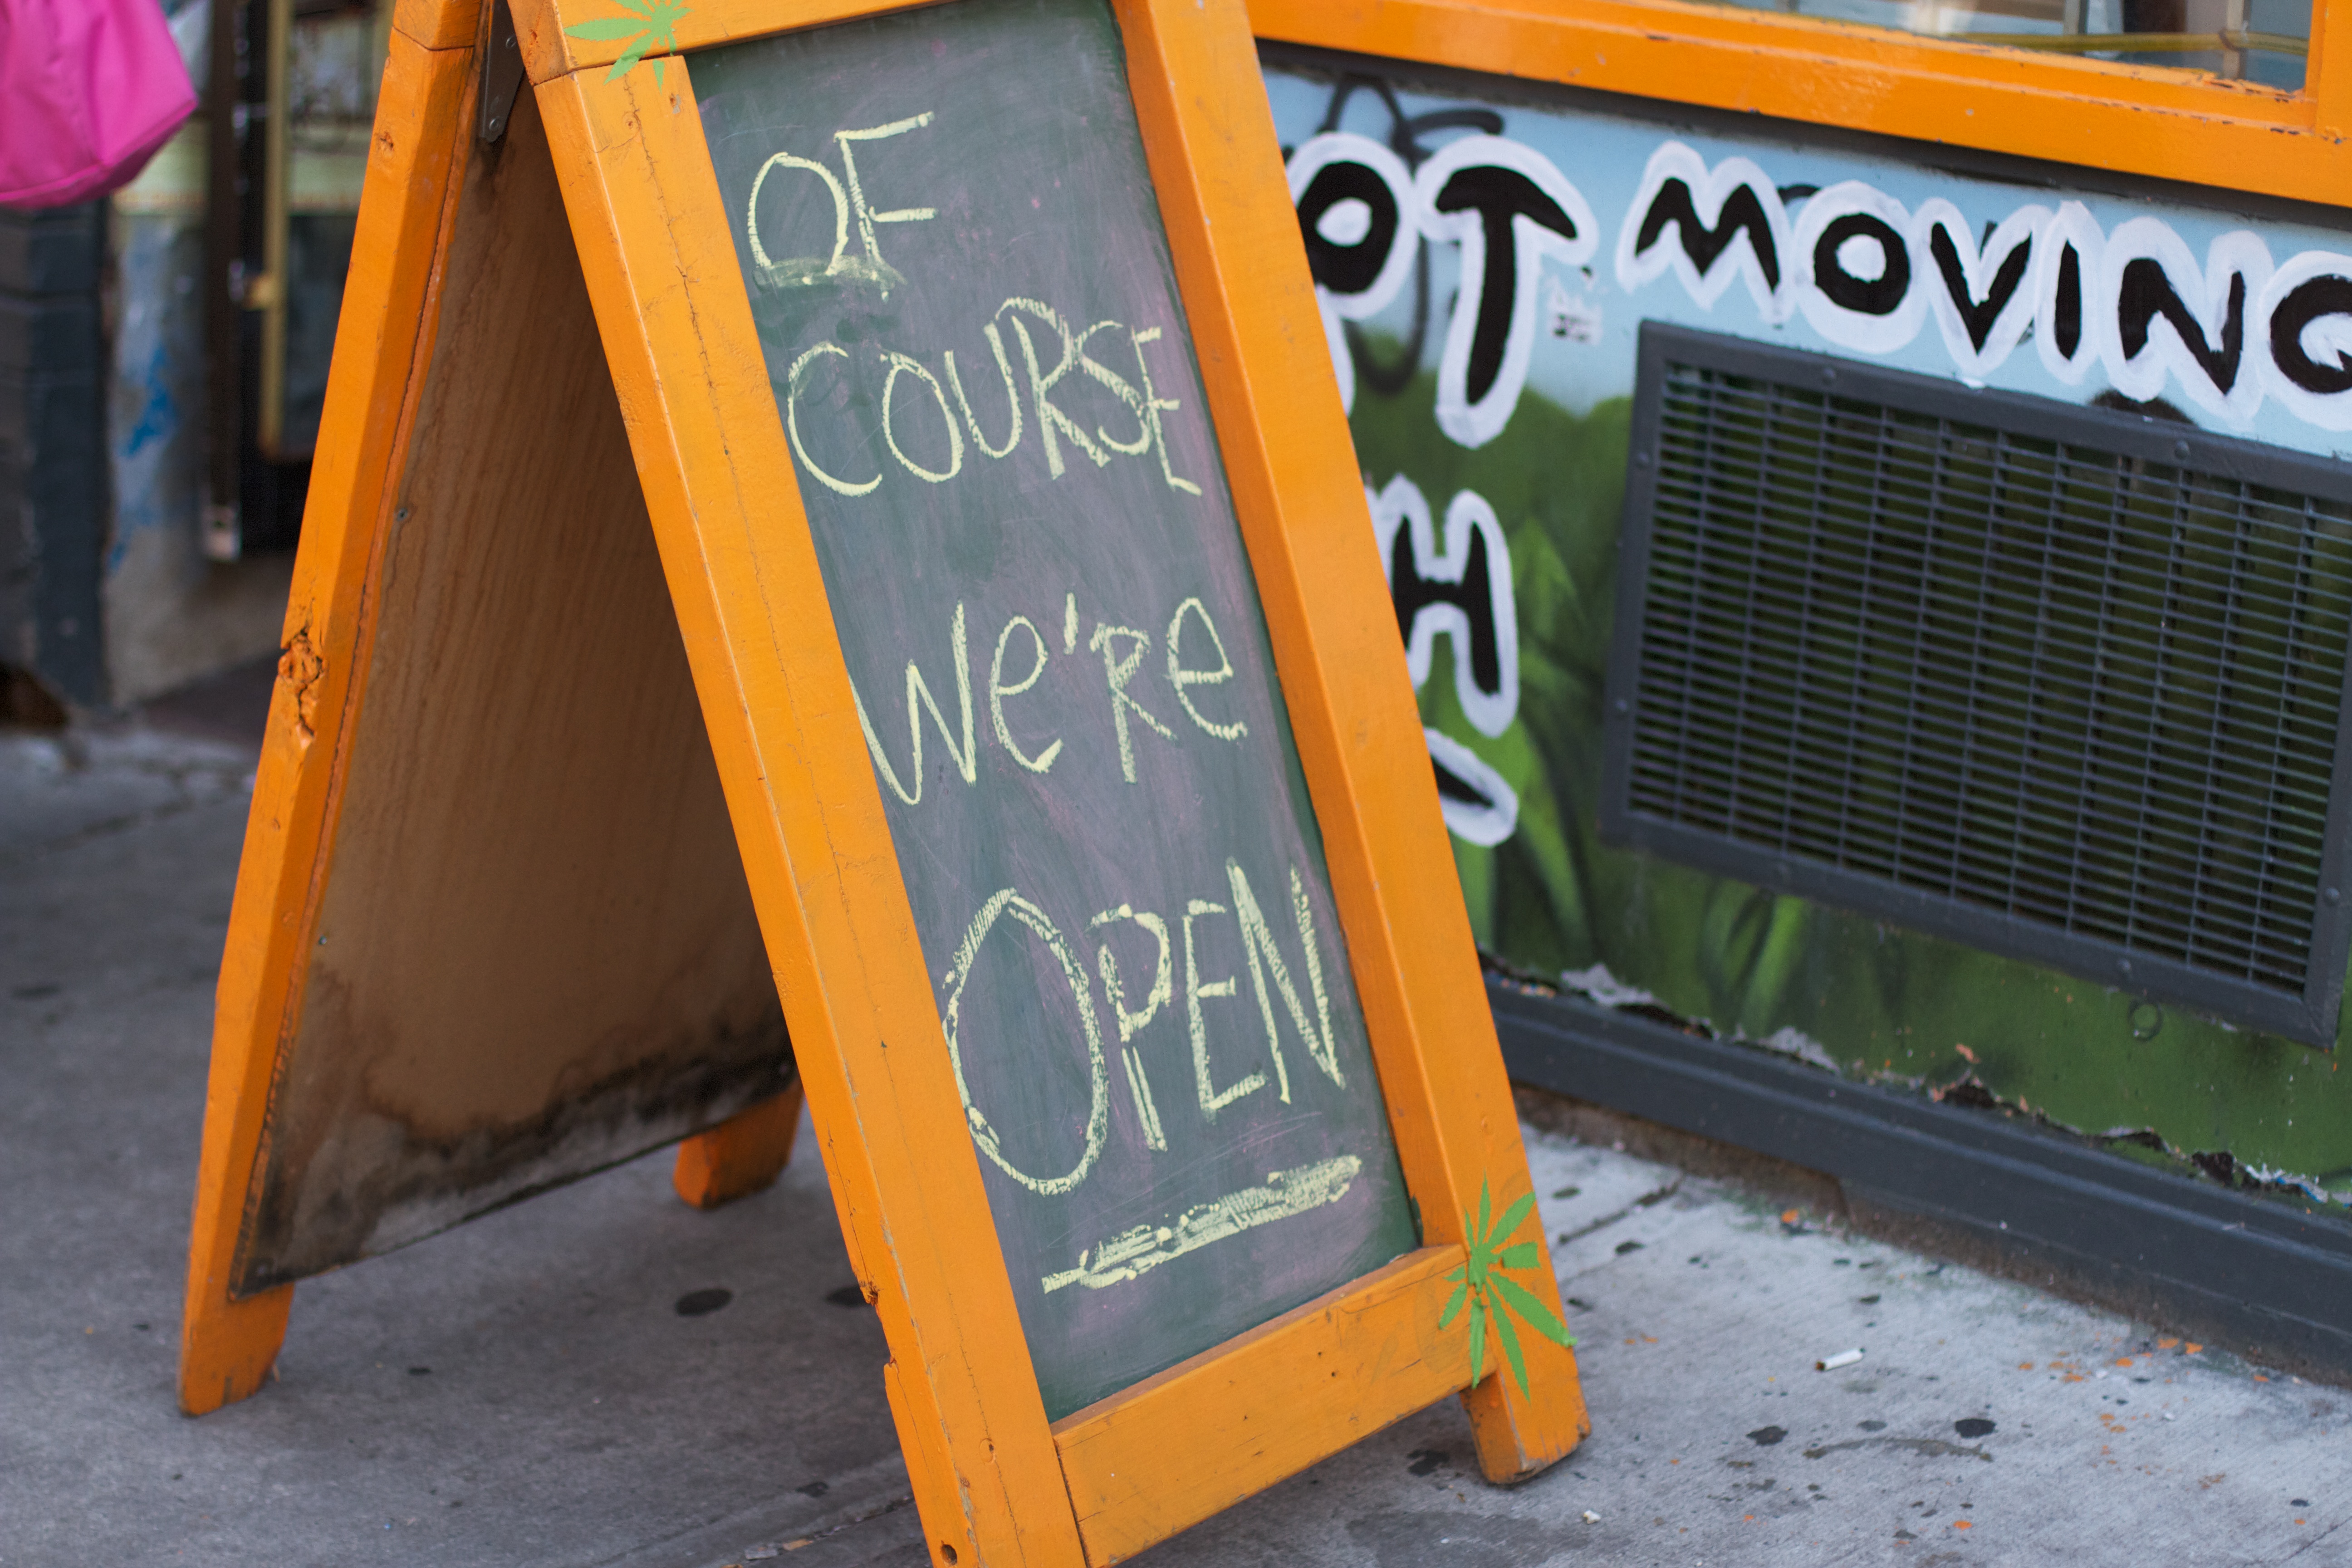
open, sign, street sign, yellow, signage